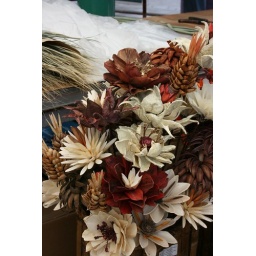
dried flowers in the market